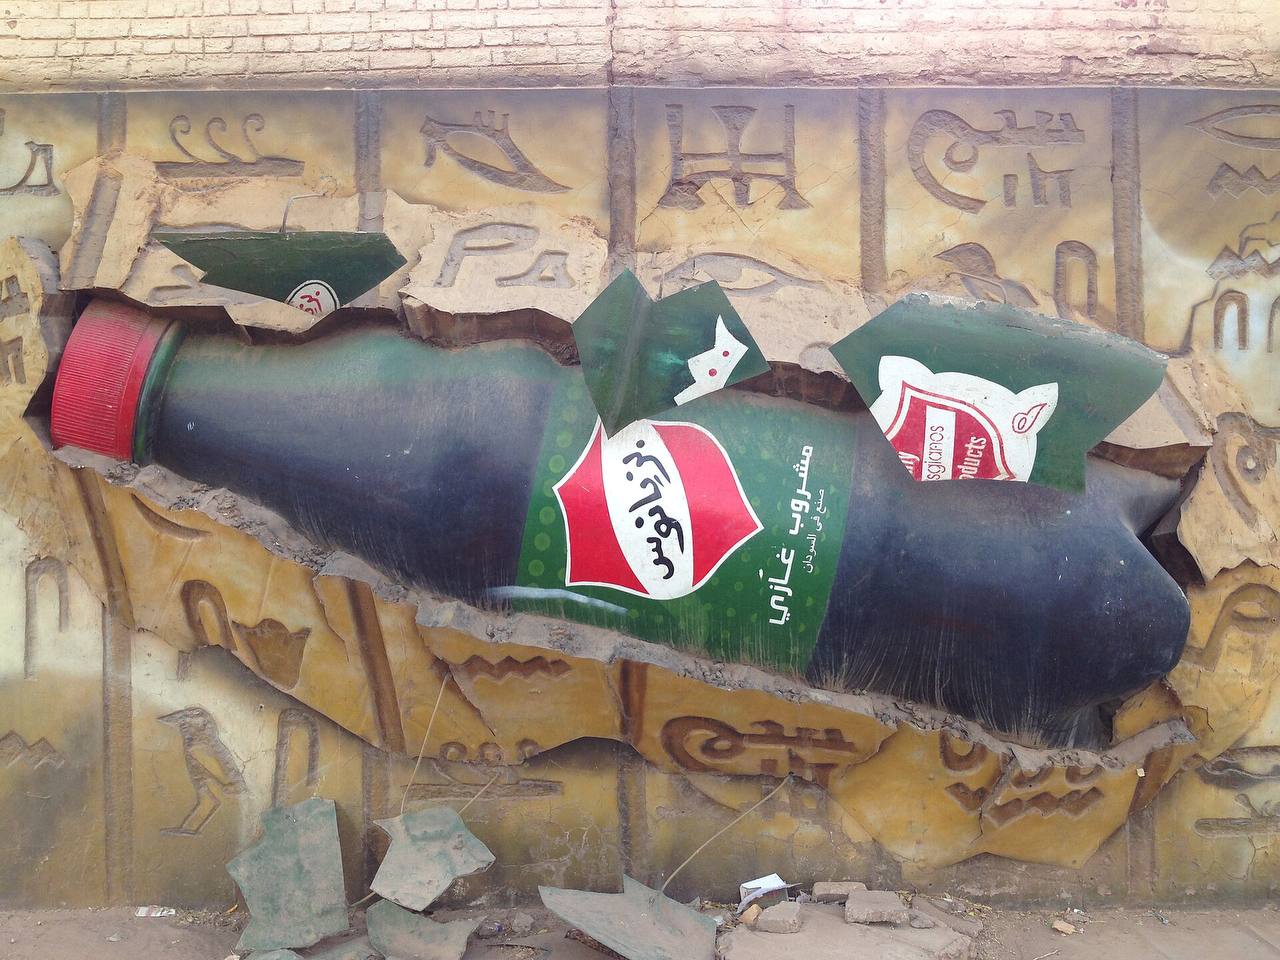
الوصف بالفصحى: جدار يحمل إعلانًا لعصير "بزيانوس"، حيث تخترقُ علبة العصير الجدار
الوصف بالعامية السودانية: حيطة اعلان فيها باغة عصير بزيانوس شاقة الحيطة
التصنيف: Urban & City Life